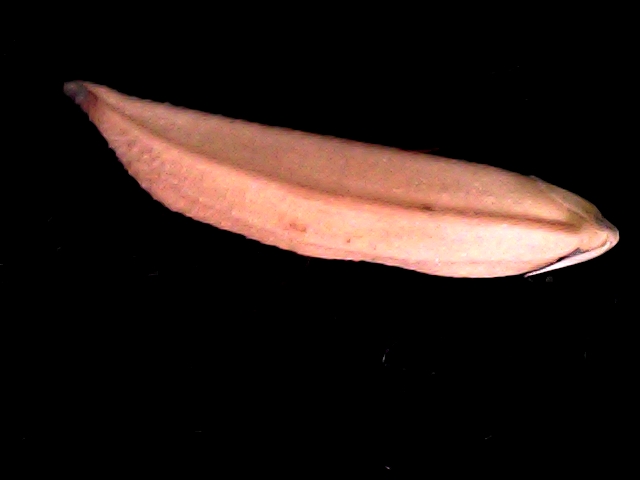
Rice variety: BD70